Žmuidzinavičius Museum

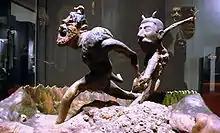
A sculpture of Hitler and Stalin as two devils in a dance of death over a pile of human bones

The first floor of the museum contains Žmuidzinavičius's collection which he acquired despite Soviet law against religious artefacts. One of the devils is so small that it is viewed through a magnifying glass.